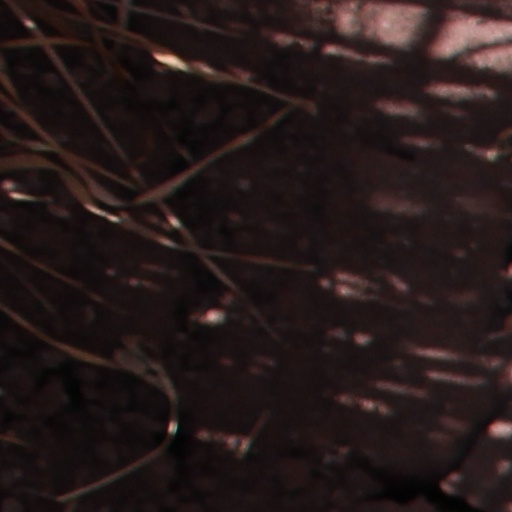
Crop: wheat